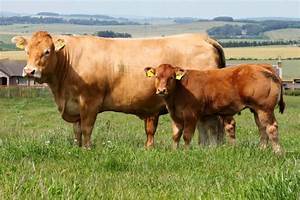
Label: cow